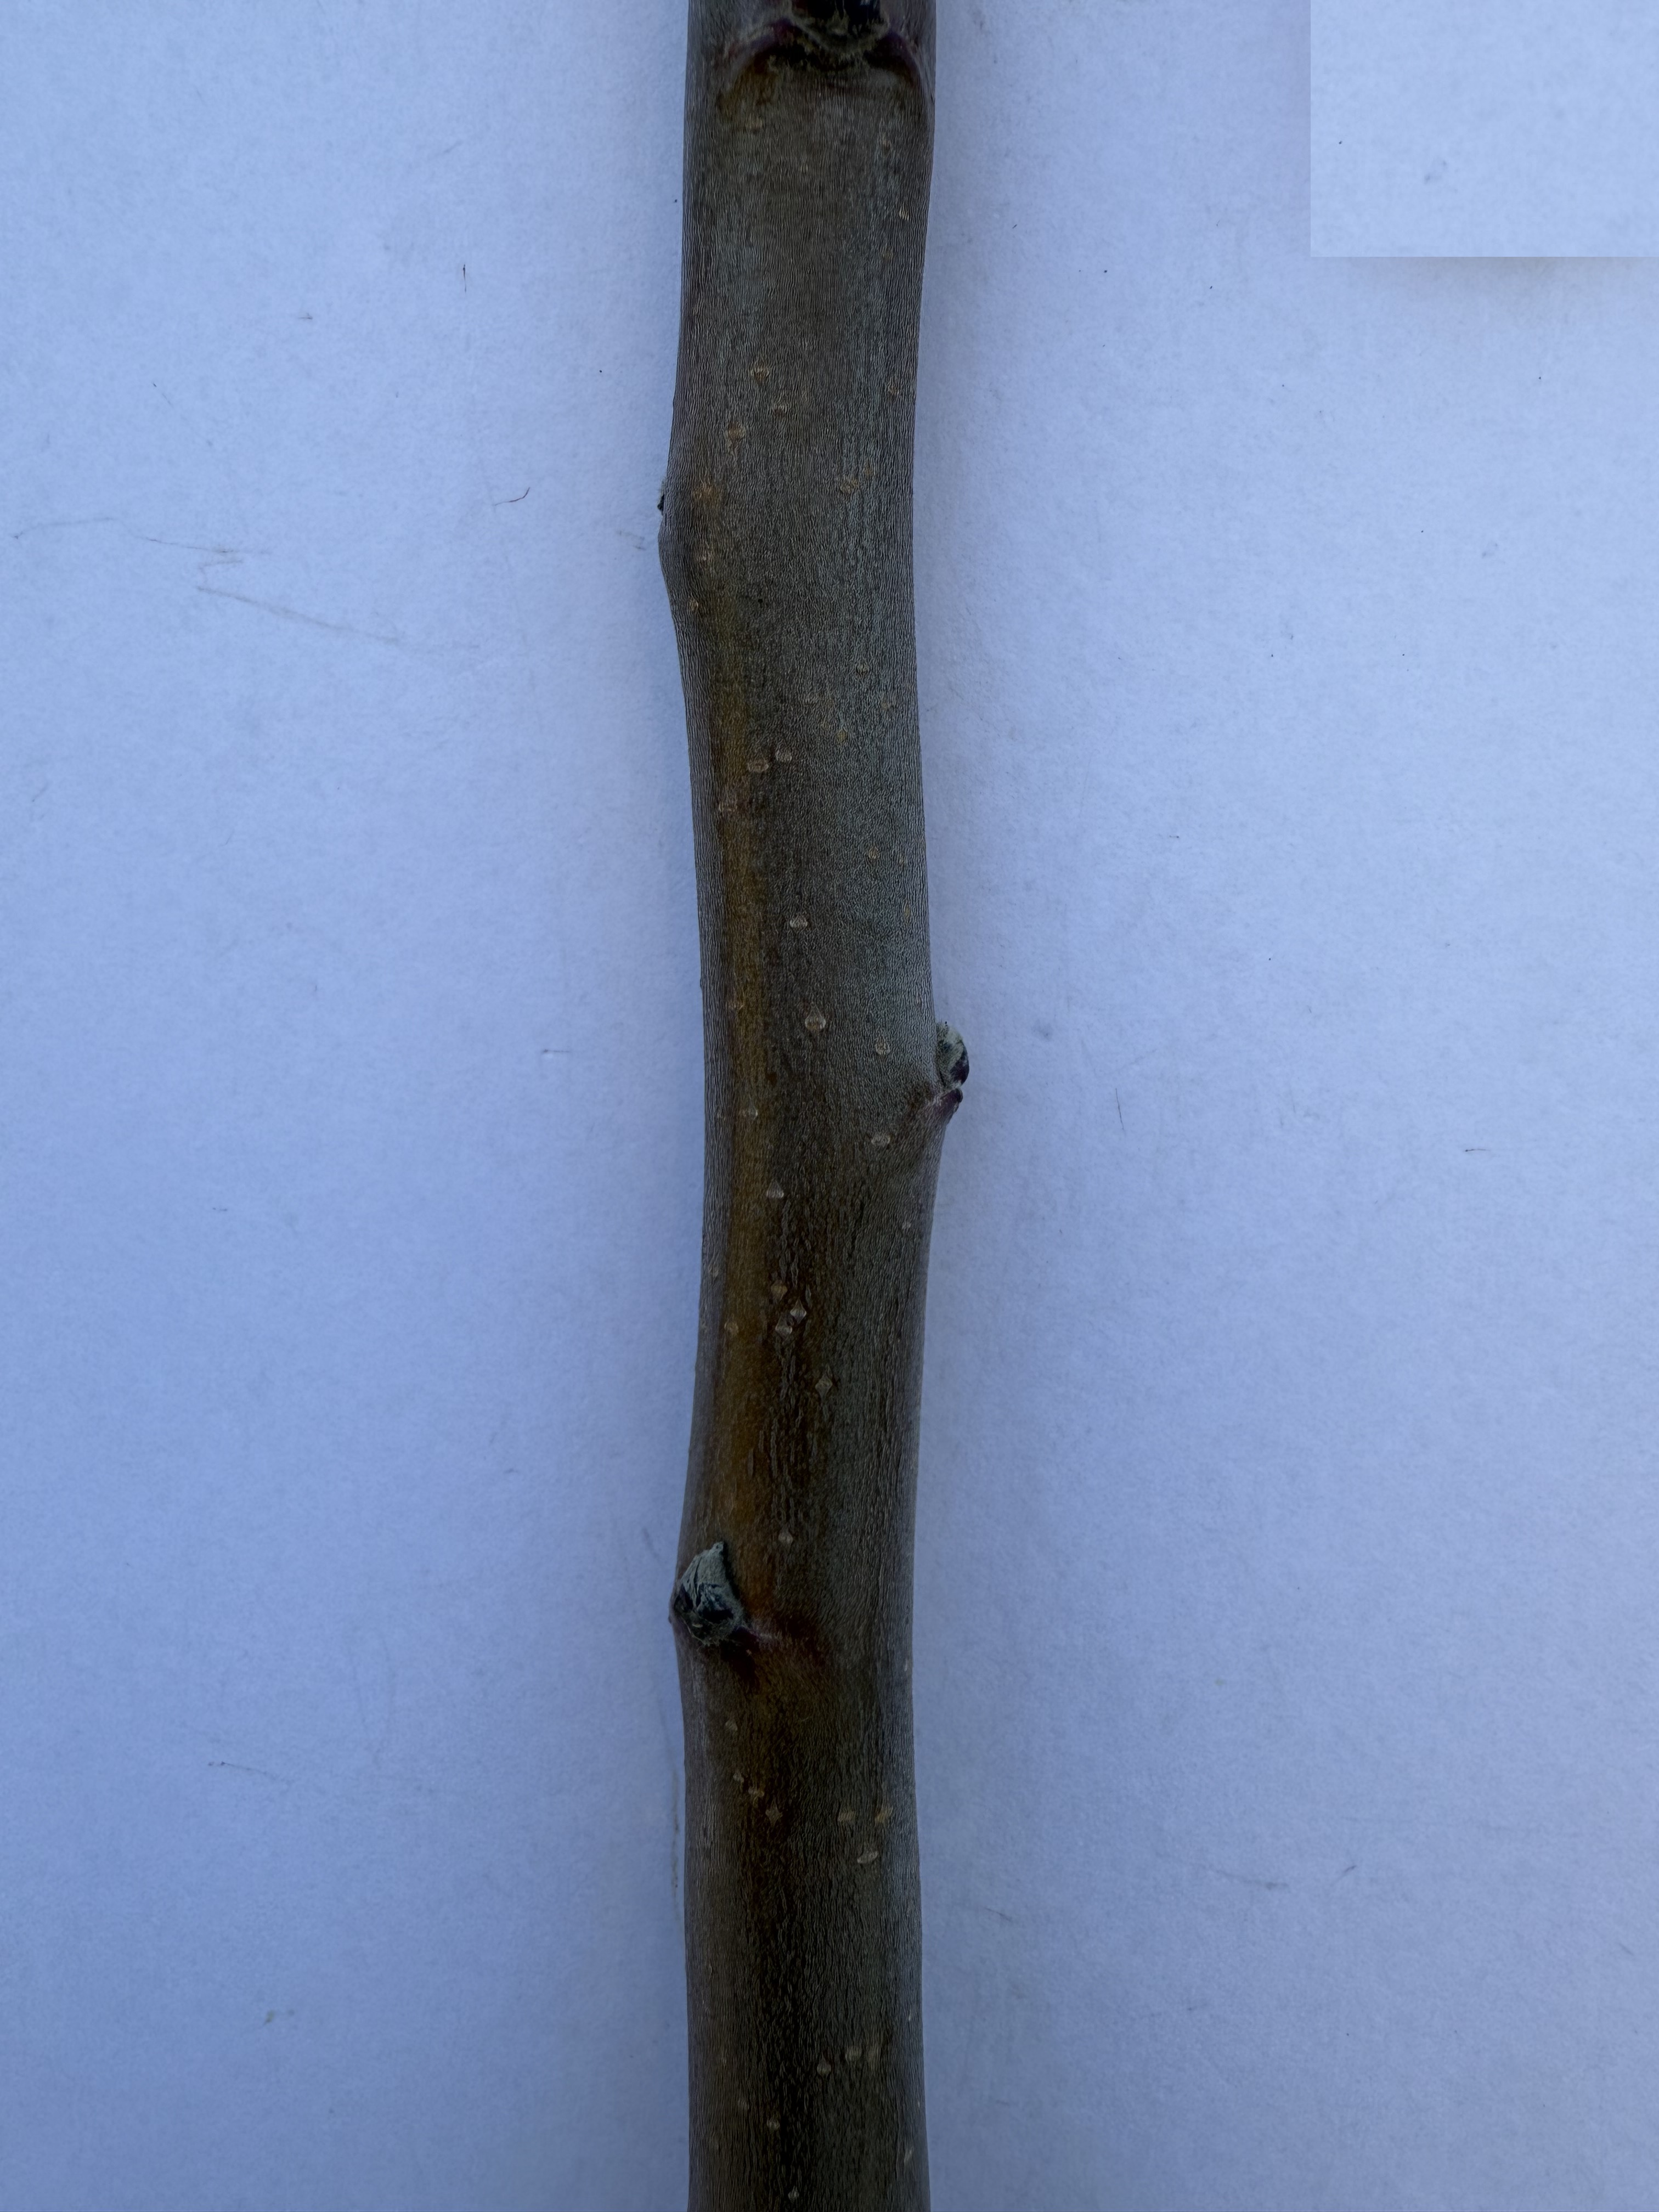
Variety: Amasya Apple